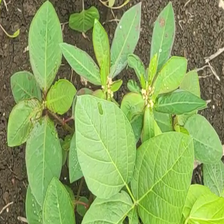
Weed species: Moti_dudhi(Euphorbia_geneculata_L)